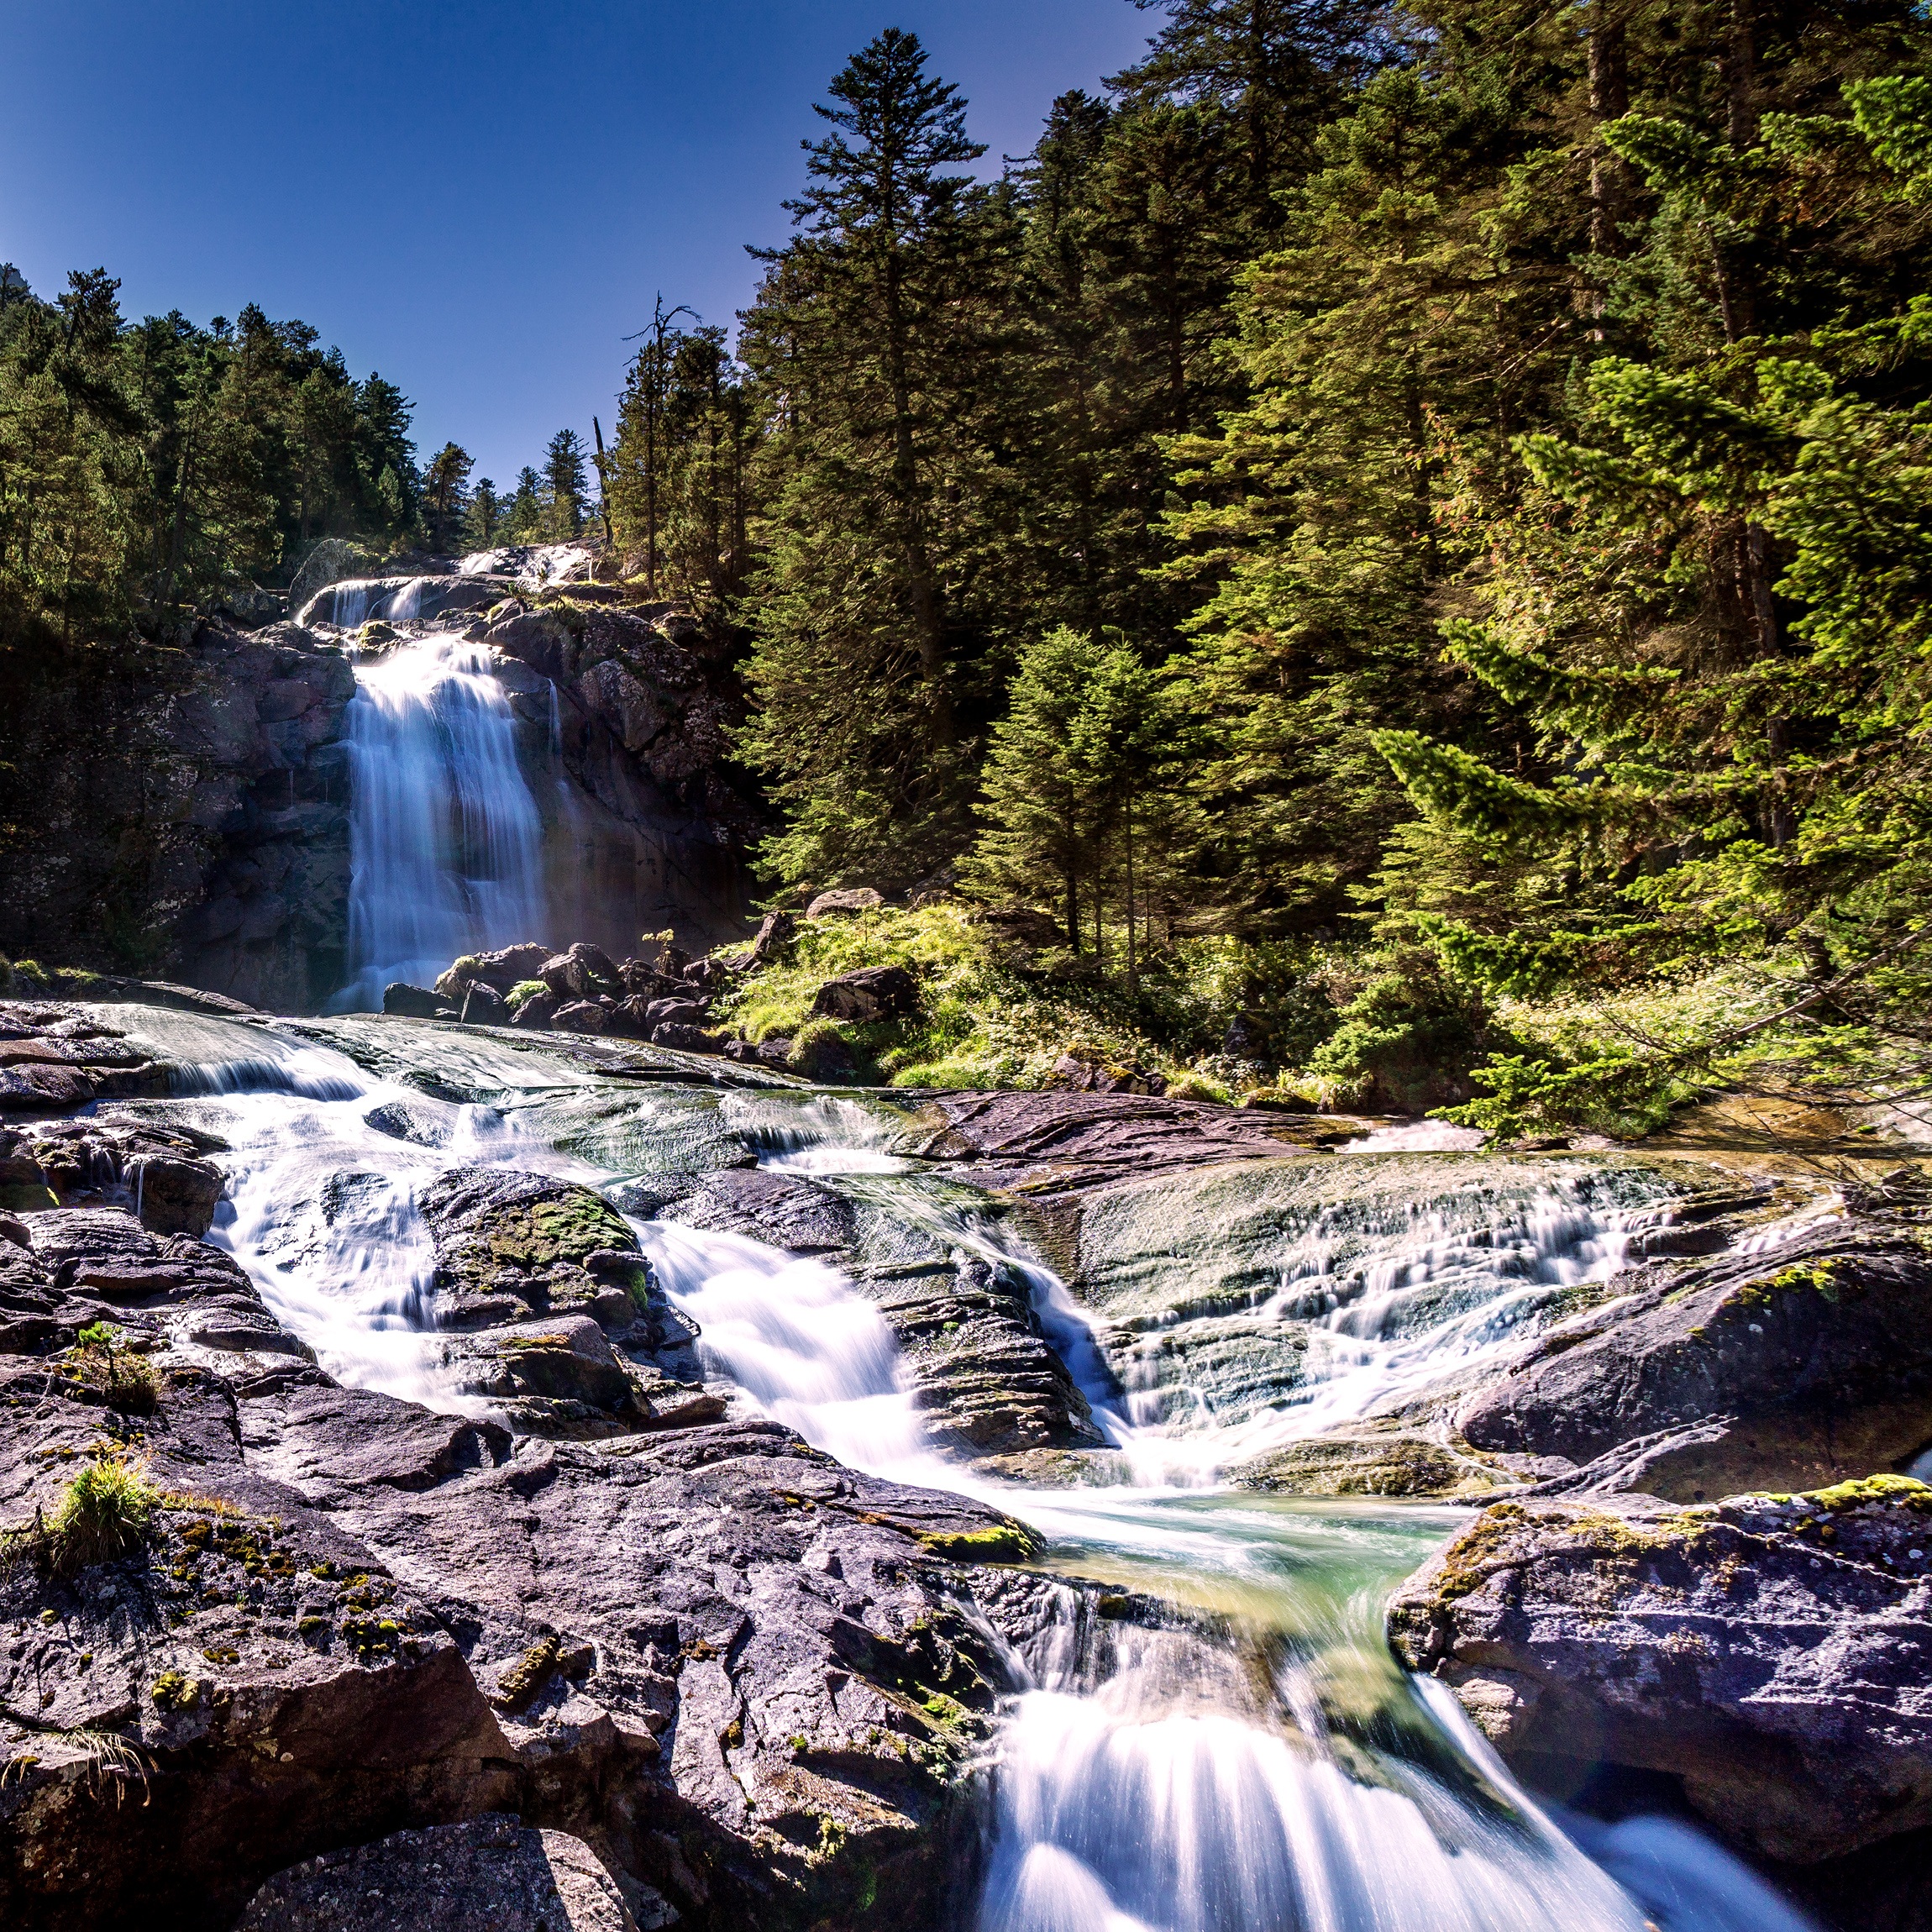
landscape, tree, water, nature, forest, rock, waterfall, wilderness, mountain, wet, river, valley, summer, france, stream, autumn, rapid, national park, bubble, body of water, stones, mountains, waterfalls, waters, of course, water feature, watercourse, pyrenees, fluent, river landscape, roaring waterfall, pont d espagne